Wye, Kent

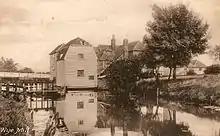
Wye Mill, c1910

Wye Village Hall on Bridge Street was extensively refurbished between 2014 and 2019. There are three function rooms of which the largest can accommodate 180 people.